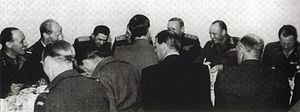
Murmanskfronten / Sovjetisk offensiv
Middag i Kirkenes i juli 1945. Sovjetiske tropper var grupperede i det østlige Finnmark fra oktober 1944 til 25. september 1945. Bagest fra højre oberst Arne Dagfin Dahl, kronprins Olav og øverstkommanderende for sovjetiske styrker i det østlige Finnmark, generalløjtnant Sherbakov.
Murmanskfronten eller Litsafronten, også benævnt Nordfronten, er en betegnelse for krigshandlingerne og frontafsnittet mellem Tyskland og Sovjetunionen i det nordlige Finland og nordvestlige Rusland under 2. verdenskrig. Frontlinjen gik på tværs af Litsadalen vest for Murmansk og videre i sydvestlig retning ca. 30 km ind i ingenmandsland. Dette frontafsnit opstod som en del af det tyske angreb på Sovjetunionen og var en del af Laplandskrigen.